Wilmington Area School District

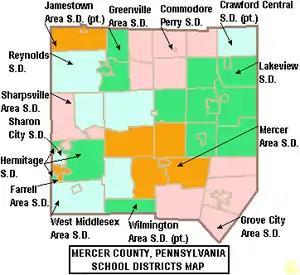
Wilmington Area School District region in Mercer County

Wilmington Area School District is a public school district located in Lawrence County, Pennsylvania and Mercer County, Pennsylvania. The district serves the boroughs of New Wilmington and Volant plus Pulaski, Wilmington, Washington, and Plain Grove Townships in Lawrence County. Wilmington Township in Mercer County is also served. The school district features one elementary school in New Wilmington, a middle school, and Wilmington Area High School.